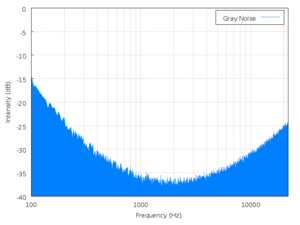
Bien que le bruit soit un signal aléatoire, il possède des propriétés statiques caractéristiques. La densité spectrale de puissance en est une, et peut être utilisée pour distinguer les différents types de bruit. Cette classification par la densité spectrale donne une terminologie de « couleurs ». Chaque type est défini par une couleur. Ces définitions sont, en principe, communes aux différentes disciplines pour lesquelles le bruit est un facteur important.